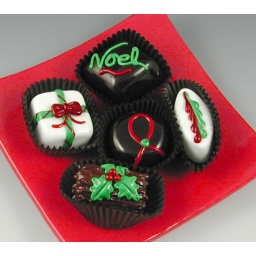
Cherry glass plate with art glass Christmas chocolates handcrafted by Hulet Glass.